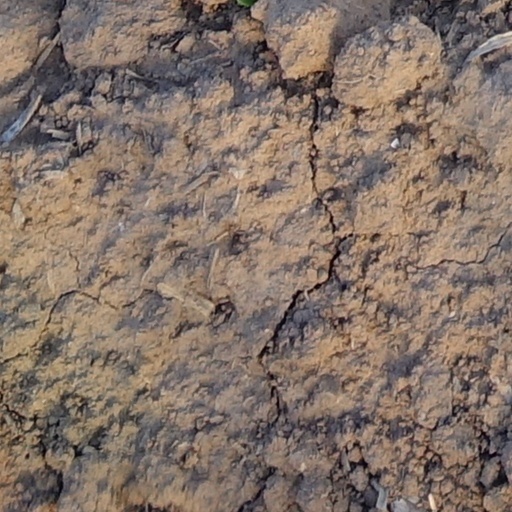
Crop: wheat